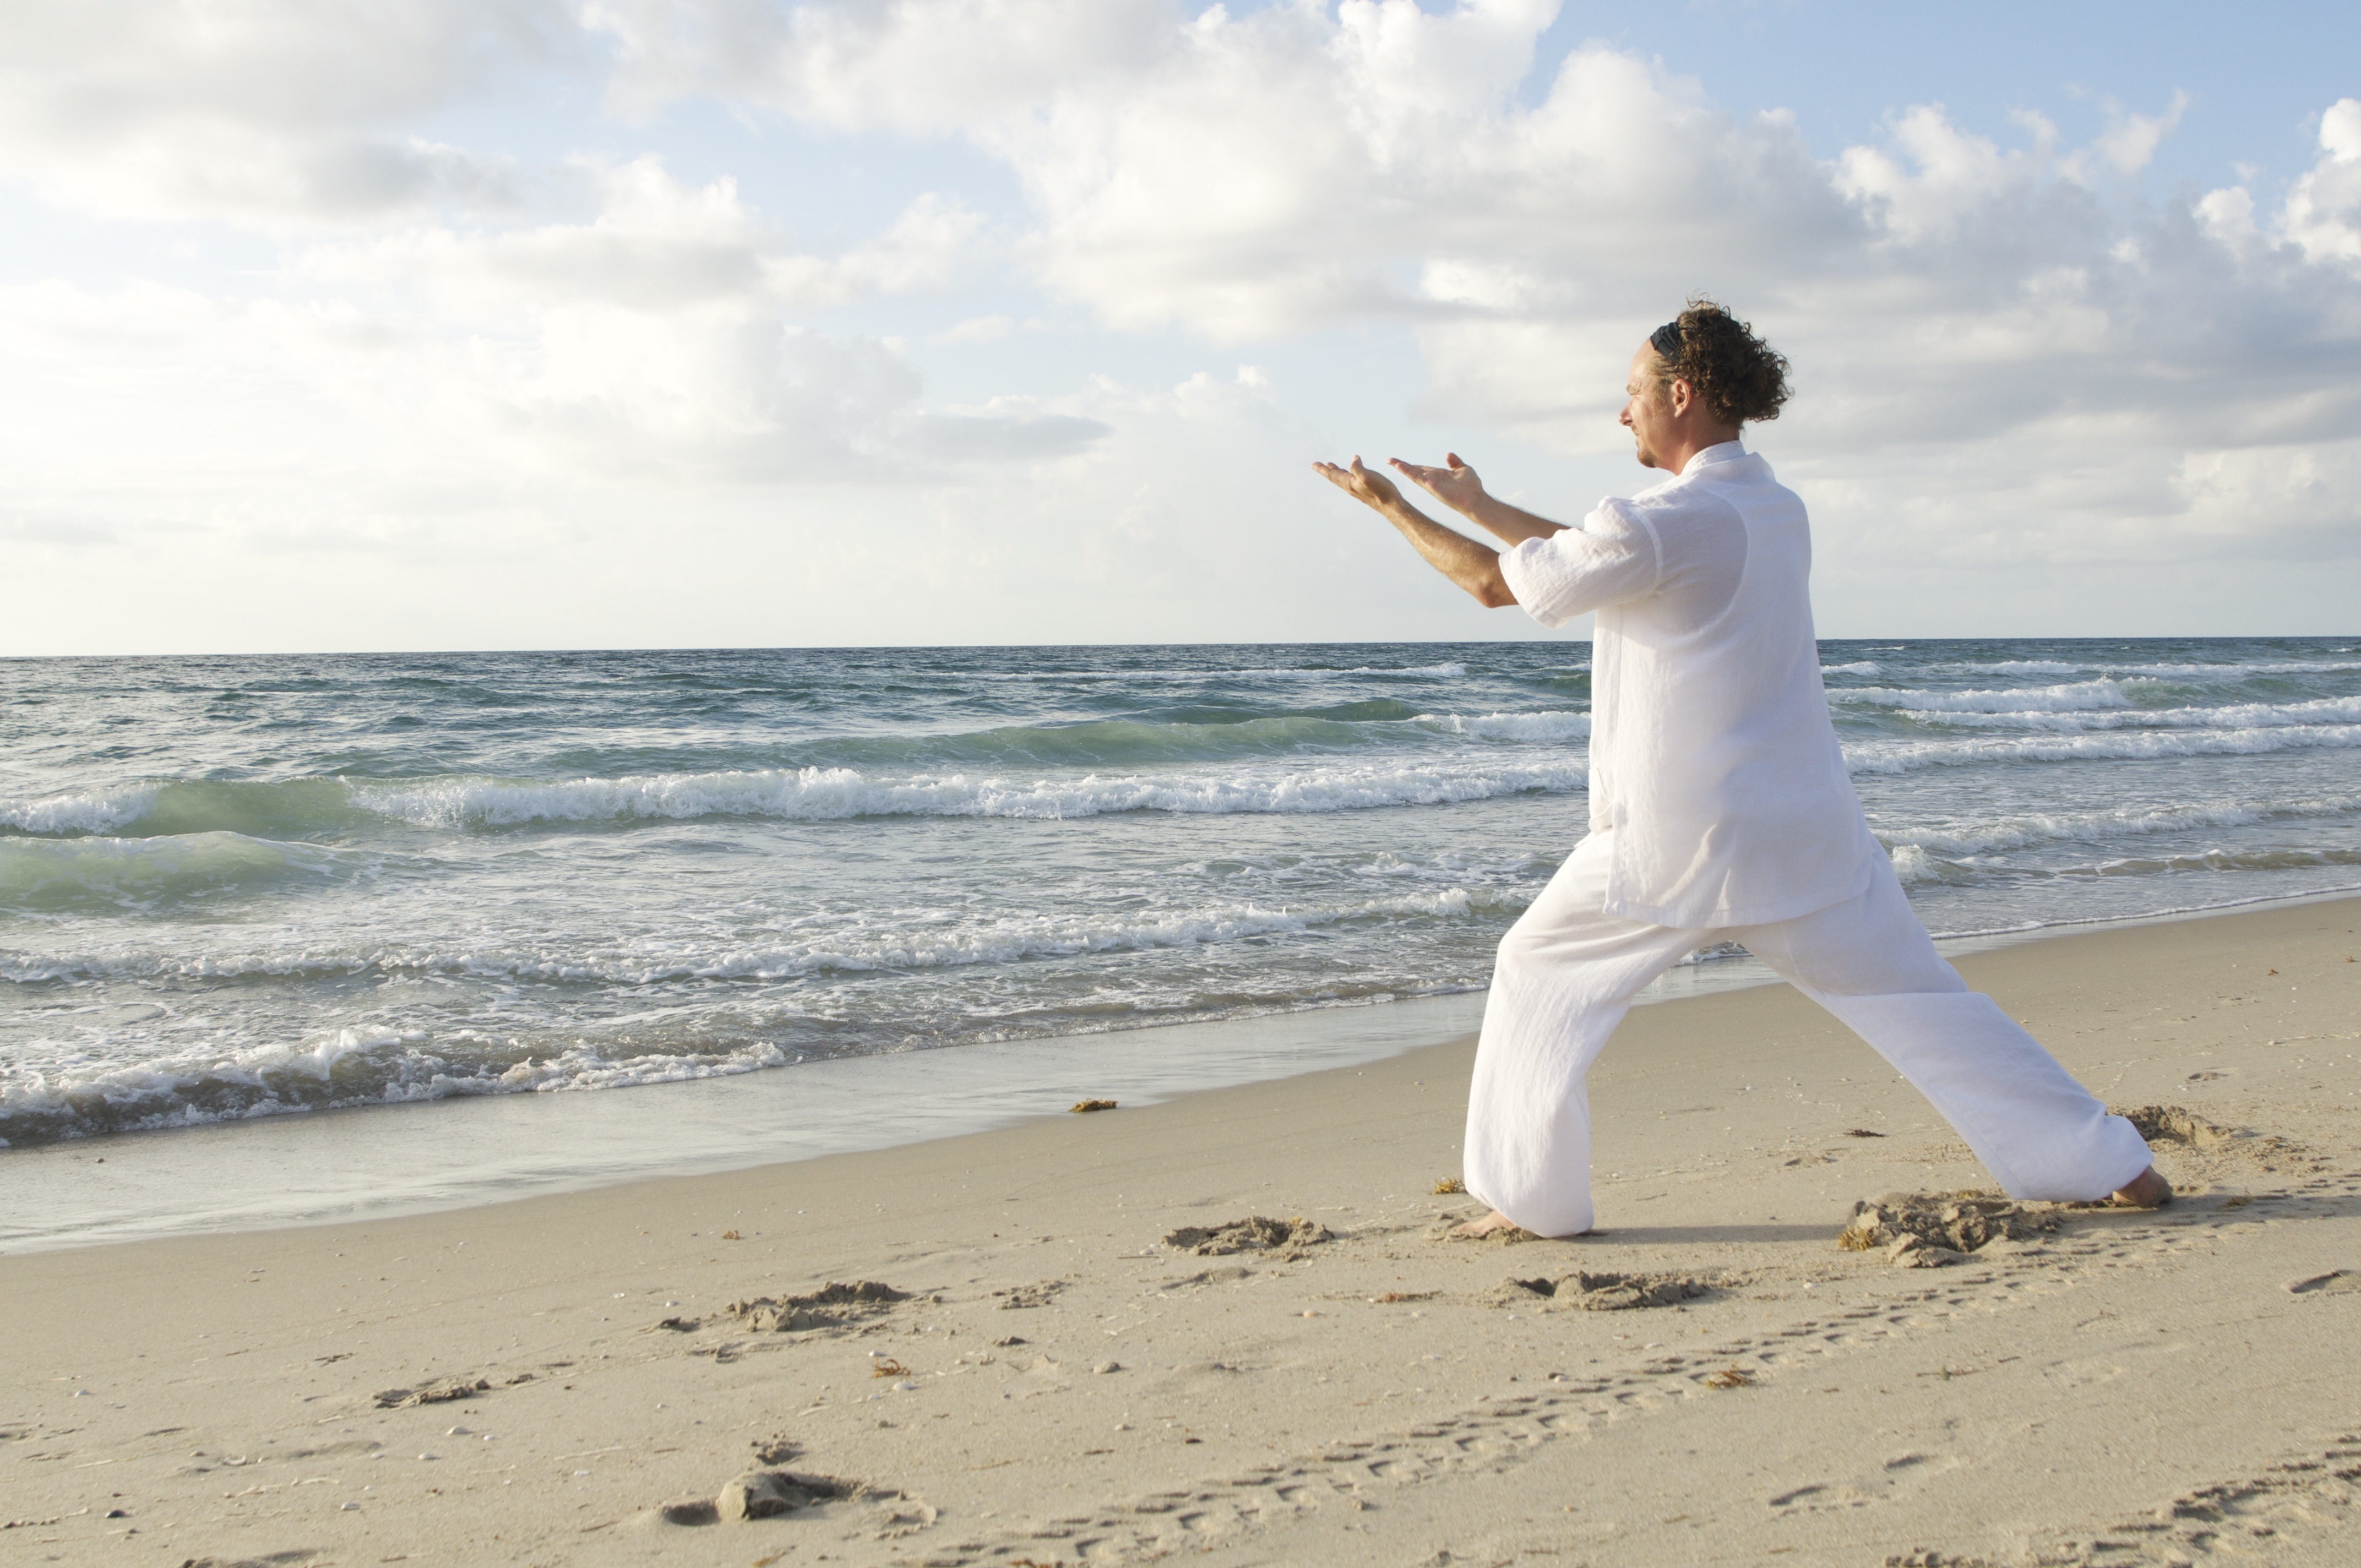
beach, sea, sand, people, wave, training, medicine, fitness, activity, meditation, sports, body, adult, meditating, practicing, wellbeing, qi gong, qi, tai qi, human action, physical fitness